Paul Panhuysen

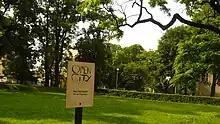
Paul Panhuysen, has made "The Pythagorean Prom" in Lublin.

Social engagement and experimental art were developed under several ways. Panhuysen founded the "" ("De Bende van de Blauwe Hand") (from 1965), and organized the "Museumfeest" ("Museumparty", 1967) at the Van Abbemuseum with a record of 1,200 visitors. Then he set up the “Free Community of the Global City of Peace and Pleasure” (1967-8), and the “Maciunas Ensemble” (1968-), and from 1980 until 2001 he founded and directed the aforementioned Het Apollohuis, in Eindhoven.